Rugby Street

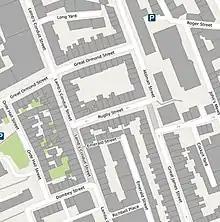
The Rugby Tavern

Rugby Street, formerly known as Chapel Street, is a street in the Bloomsbury district of the London Borough of Camden. It was built between around 1700 and 1721 on land that was given to Rugby School in Warwickshire and now forms part of London's Rugby Estate. Many of its buildings are listed by Historic England such as the grade II The Rugby Tavern. It was renamed Rugby Street in 1936 or 1937. In the post-war period, number 18 was the home to many creative people and the house where Ted Hughes and Sylvia Plath spent their wedding night.